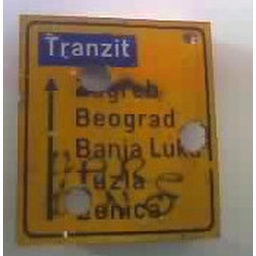
Three tank shell holes. Many small arms bullet holes. Looks like a road sign in Northern Nevada.